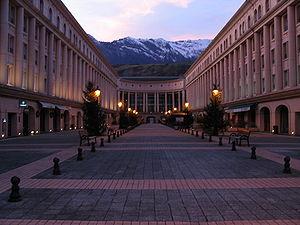
Albertville est une commune française située dans le département de la Savoie en région Auvergne-Rhône-Alpes.